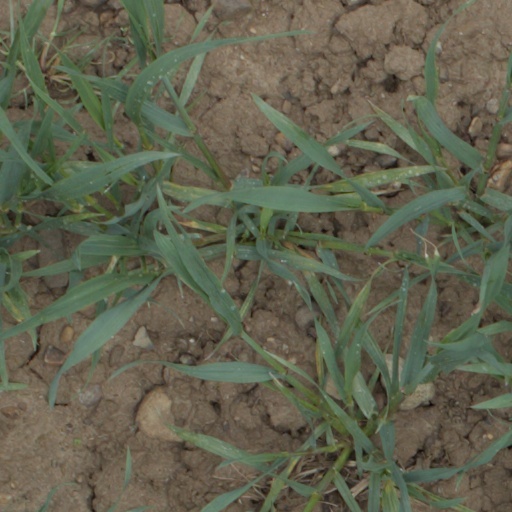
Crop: wheat